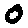
Label: 0